William Woodworth (inventor)

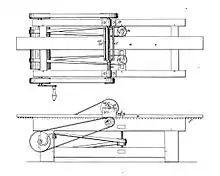
Drawing of the Woodworth Planing and Matching Machine as seen in patent USI1X0005315.

After spending years working around wood, Woodworth would design and then patent the Woodworth Planing Machine in 1828. Hailed as the greatest improvement to the planing machine so far and one of the most important inventions of the century, it added speed and efficiency to the process of creating lumber for domestic usage. The invention could perform the output of 25 laborers, cheapened finished lumber, and greatly increased the supply. In 1829, the Franklin Institute praised the invention. The United States Congress would praise the invention in 1850 along with Eli Whitney's Cotton Gin as the great labor savings inventions of the country.